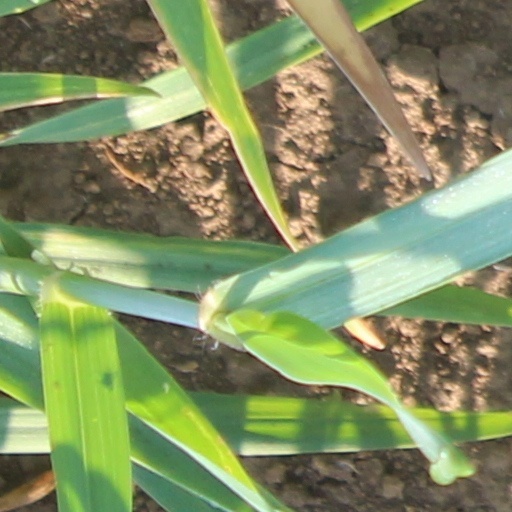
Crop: wheat